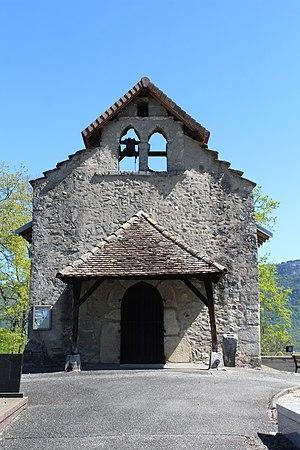
Église Saint-Michel de Brens, Ain.